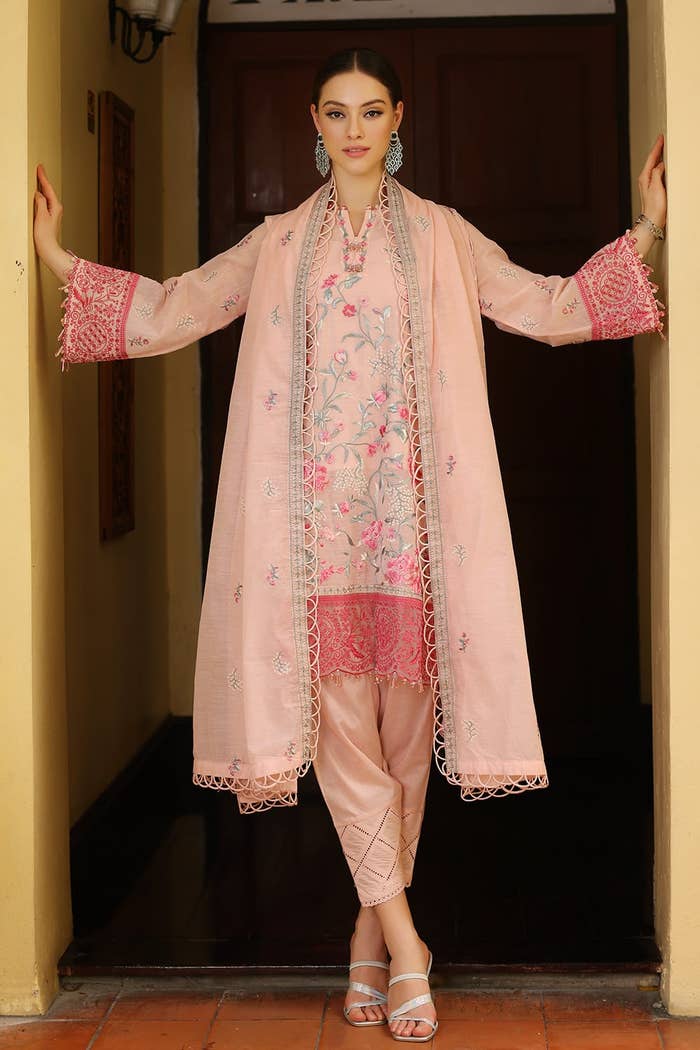
pink karigari suit